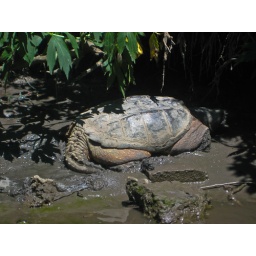
a massive snapping turtle in the nort branch of the chicago river